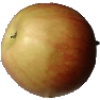
Label: Apple Red 2